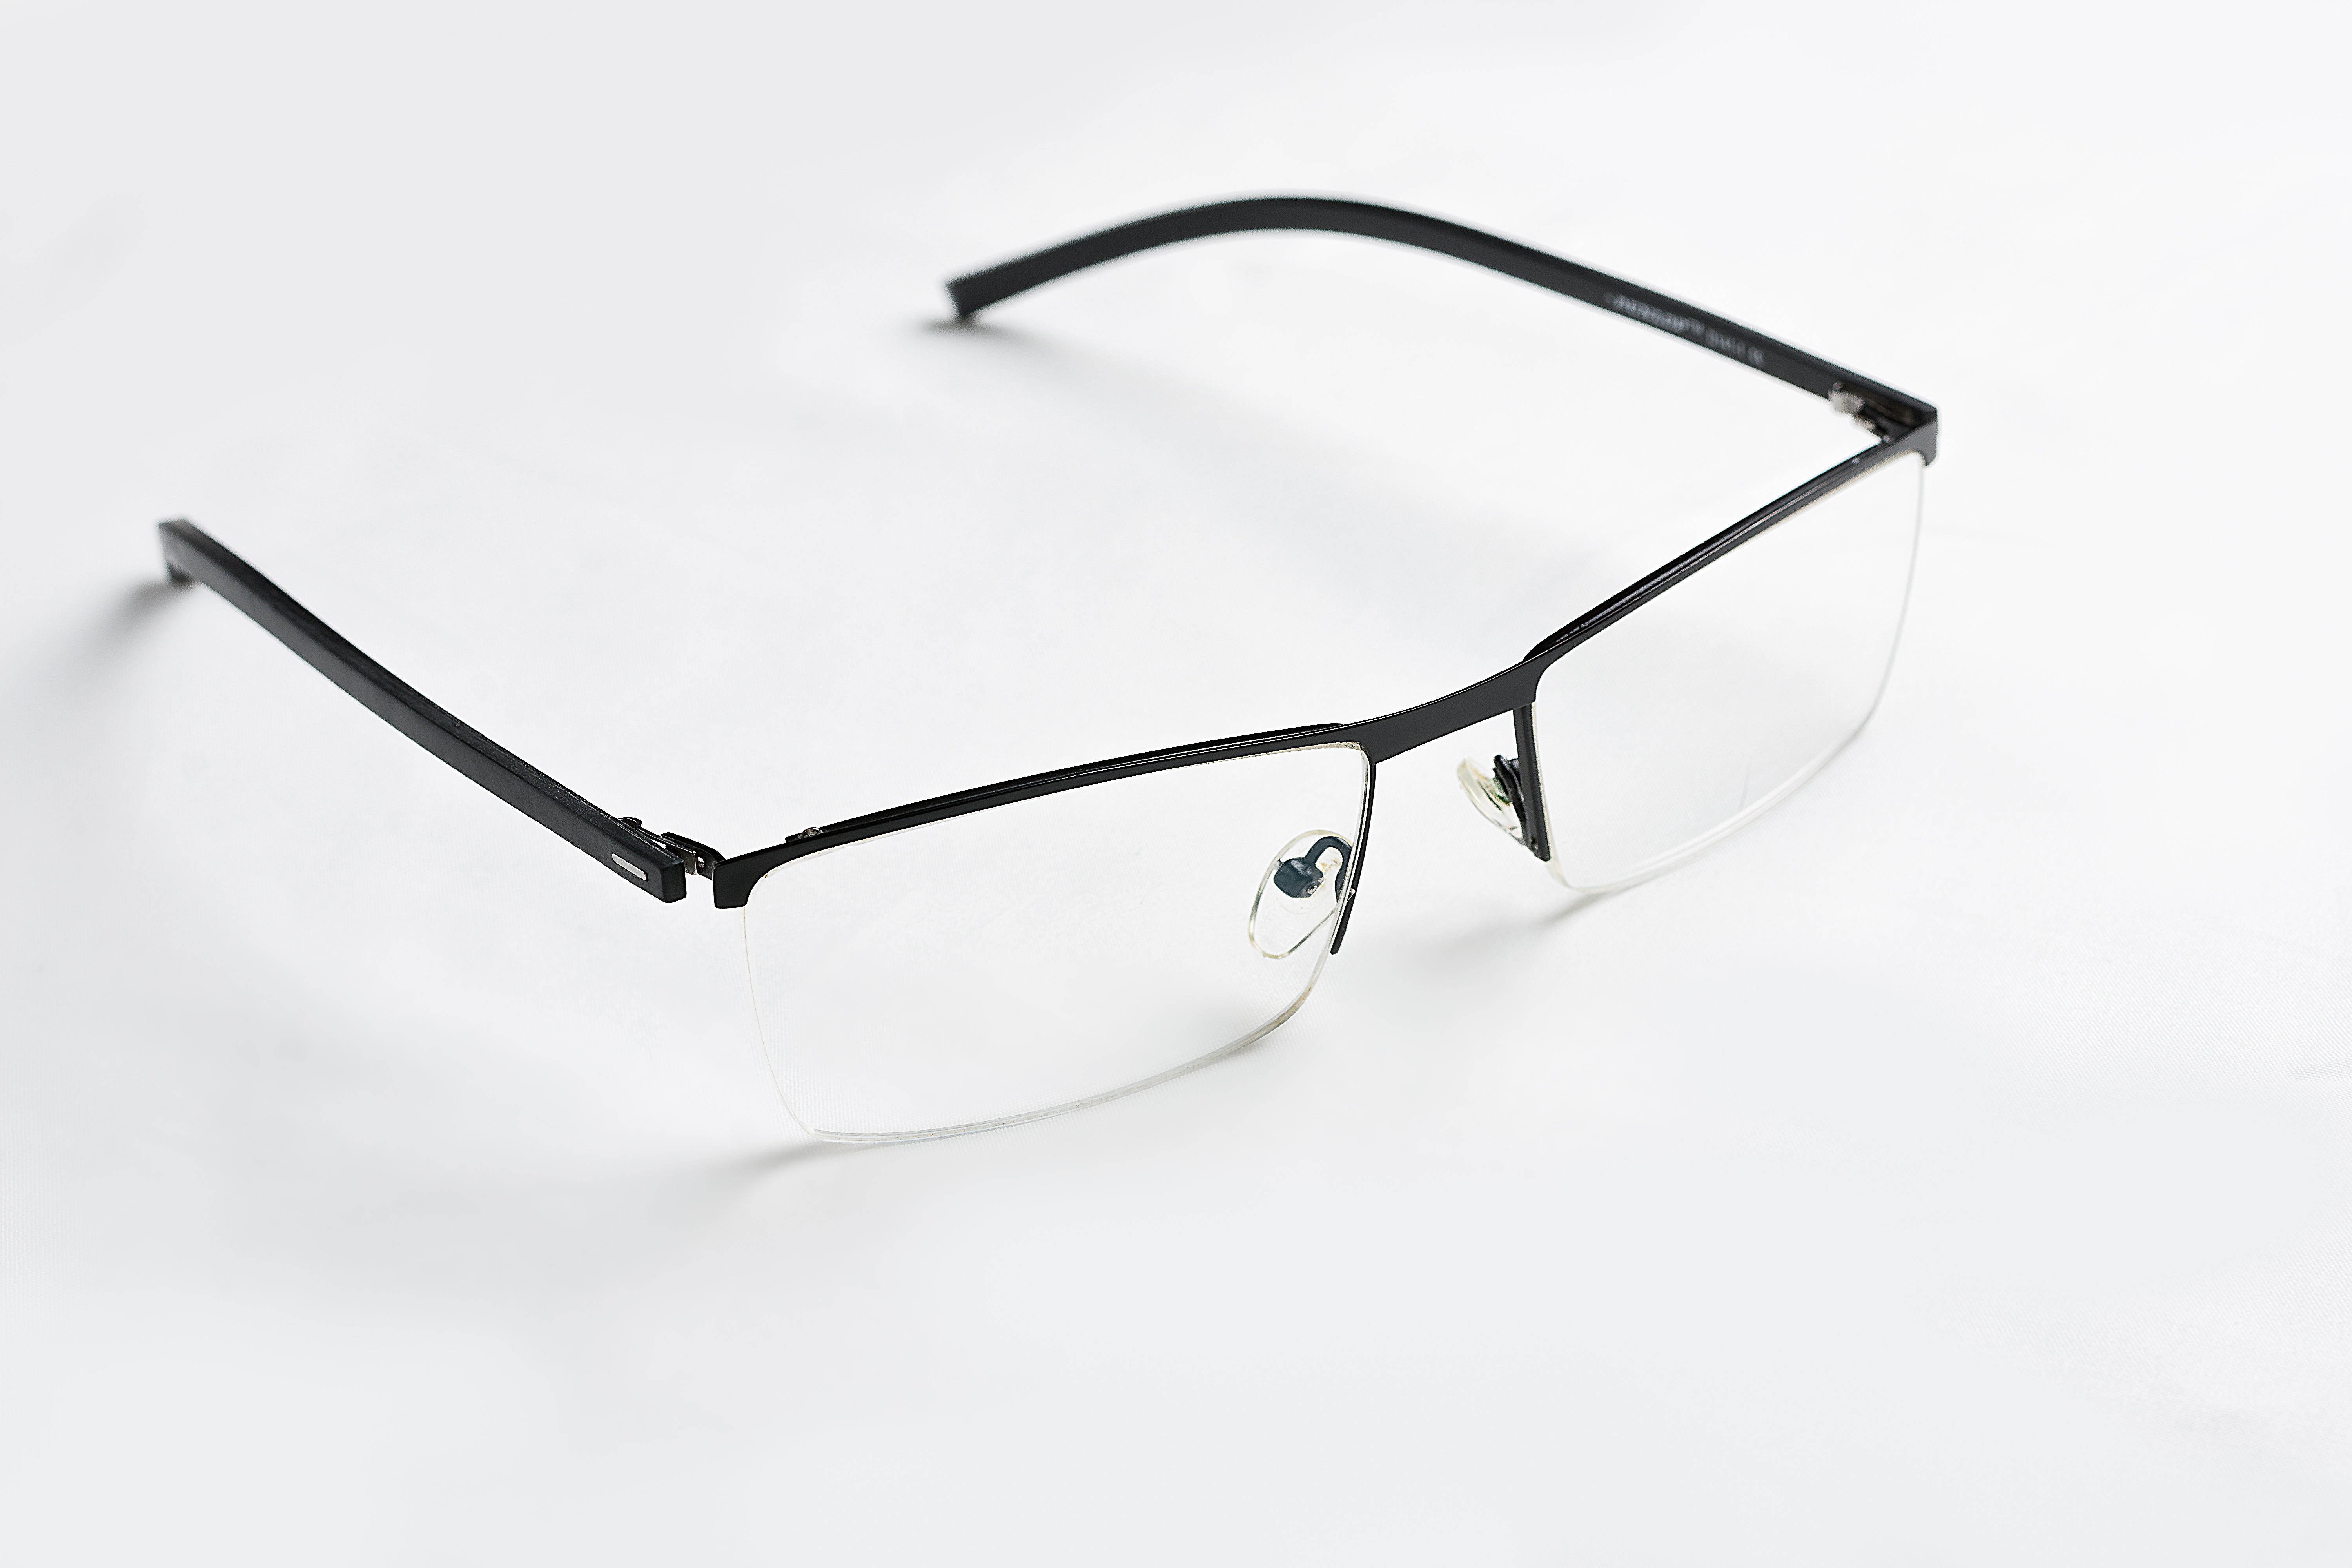
white, frame, professional, spectacles, face, sunglasses, vision, glasses, eyeglasses, goggles, eyewear, optical, eyesight, vision care